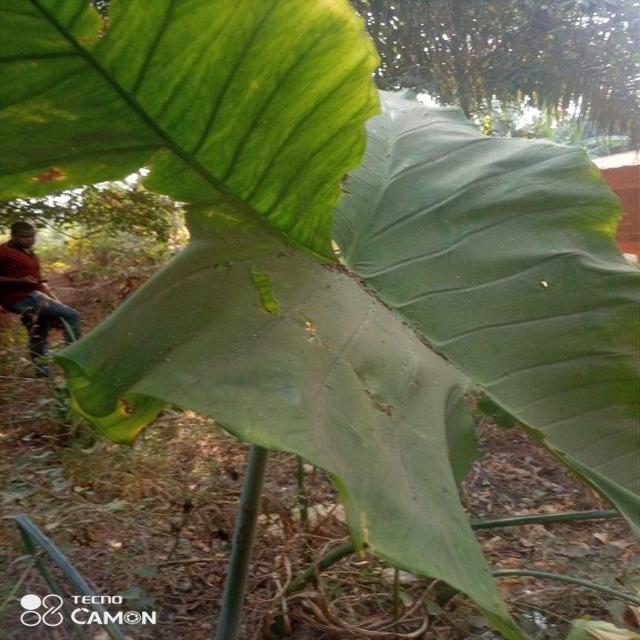
Label: Early_Blight